Applications of photovoltaics

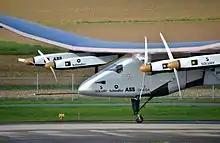
Solar Impulse 2, a solar aircraft

Many utility-scale solar farms have been constructed all over the world. In 2011 the 579-megawatt (MW) Solar Star project was proposed, to be followed by the Desert Sunlight Solar Farm and the Topaz Solar Farm in the future, both with a capacity of 550 MW, to be constructed by US-company First Solar, using CdTe modules, a thin-film PV technology. All three power stations will be located in the Californian desert. When the Solar Star project was completed in 2015, it was the world's largest photovoltaic power station at the time.